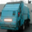
Label: truck